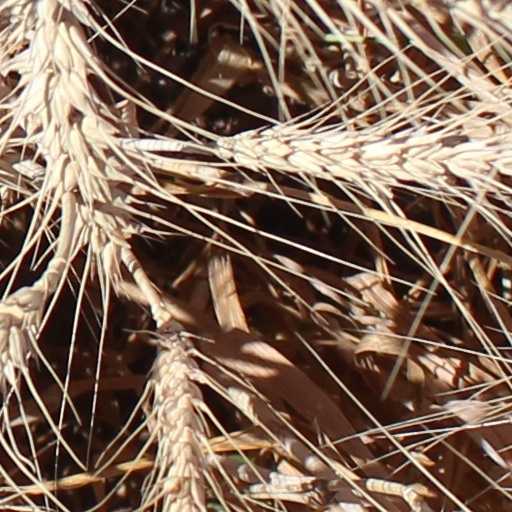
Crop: wheat